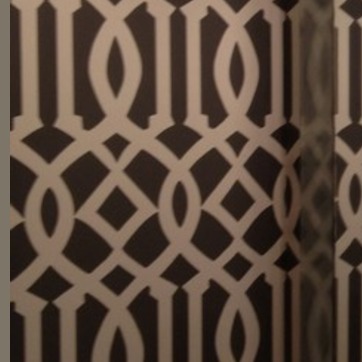
Material: wallpaper